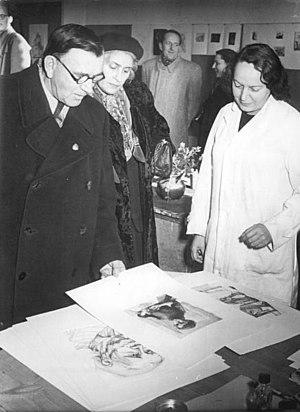
Sergueï Vassilievitch Guerassimov est un peintre russe, né en 1885 et mort en 1964. À partir de 1930, sa peinture s'engage dans la voie du réalisme socialiste.